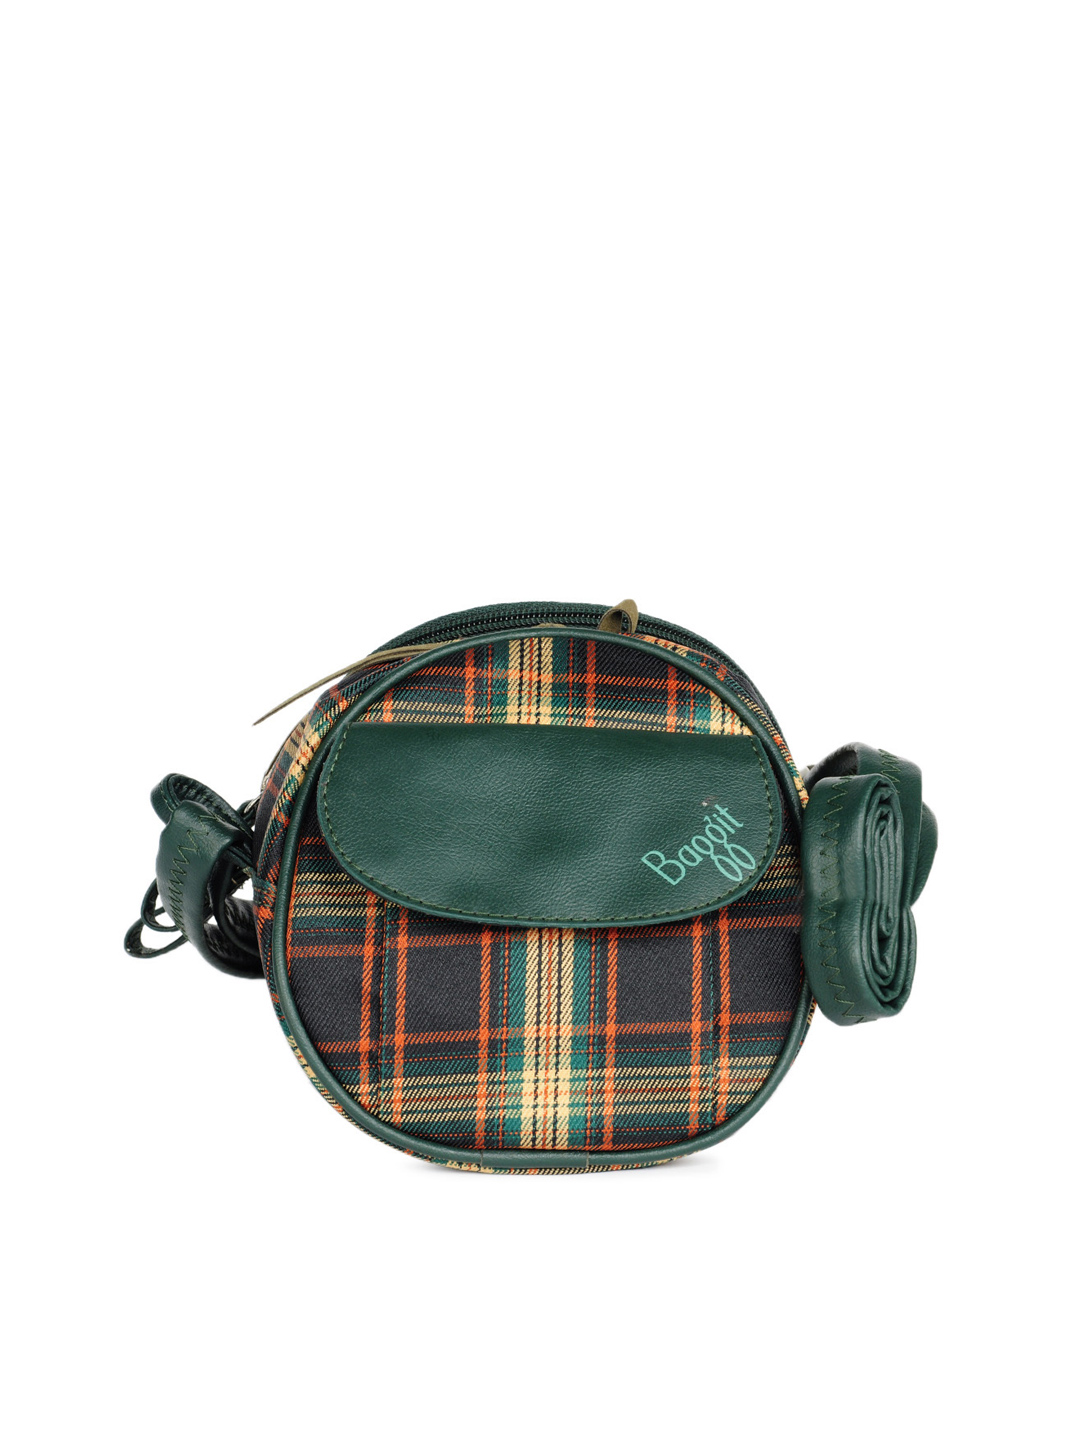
Baggit Women Pinto Checksy Green Sling Bag
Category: Accessories / Bags / Handbags
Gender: Women
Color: Green
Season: Summer 2012
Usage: Casual